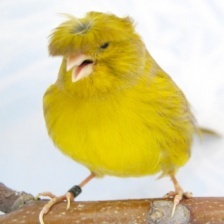
Species: CANARY
Scientific name: SERINUS CANARIA DOMESTICA